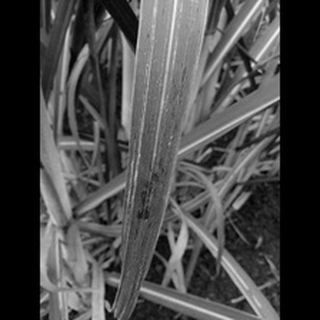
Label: sugarcane_rust